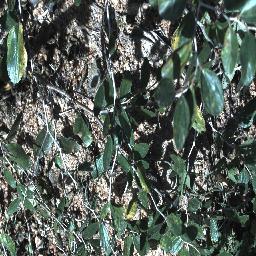
Label: chinee_apple